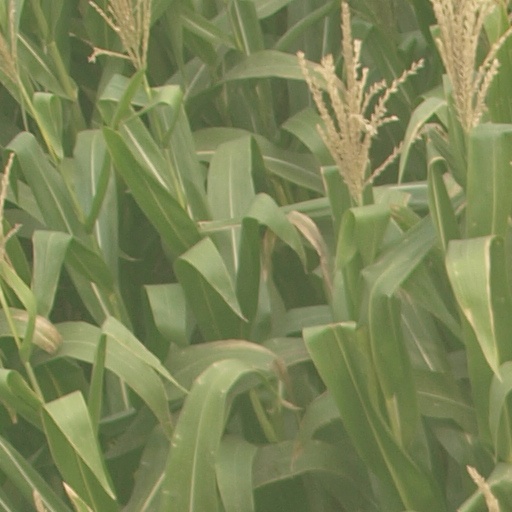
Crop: maize; corn